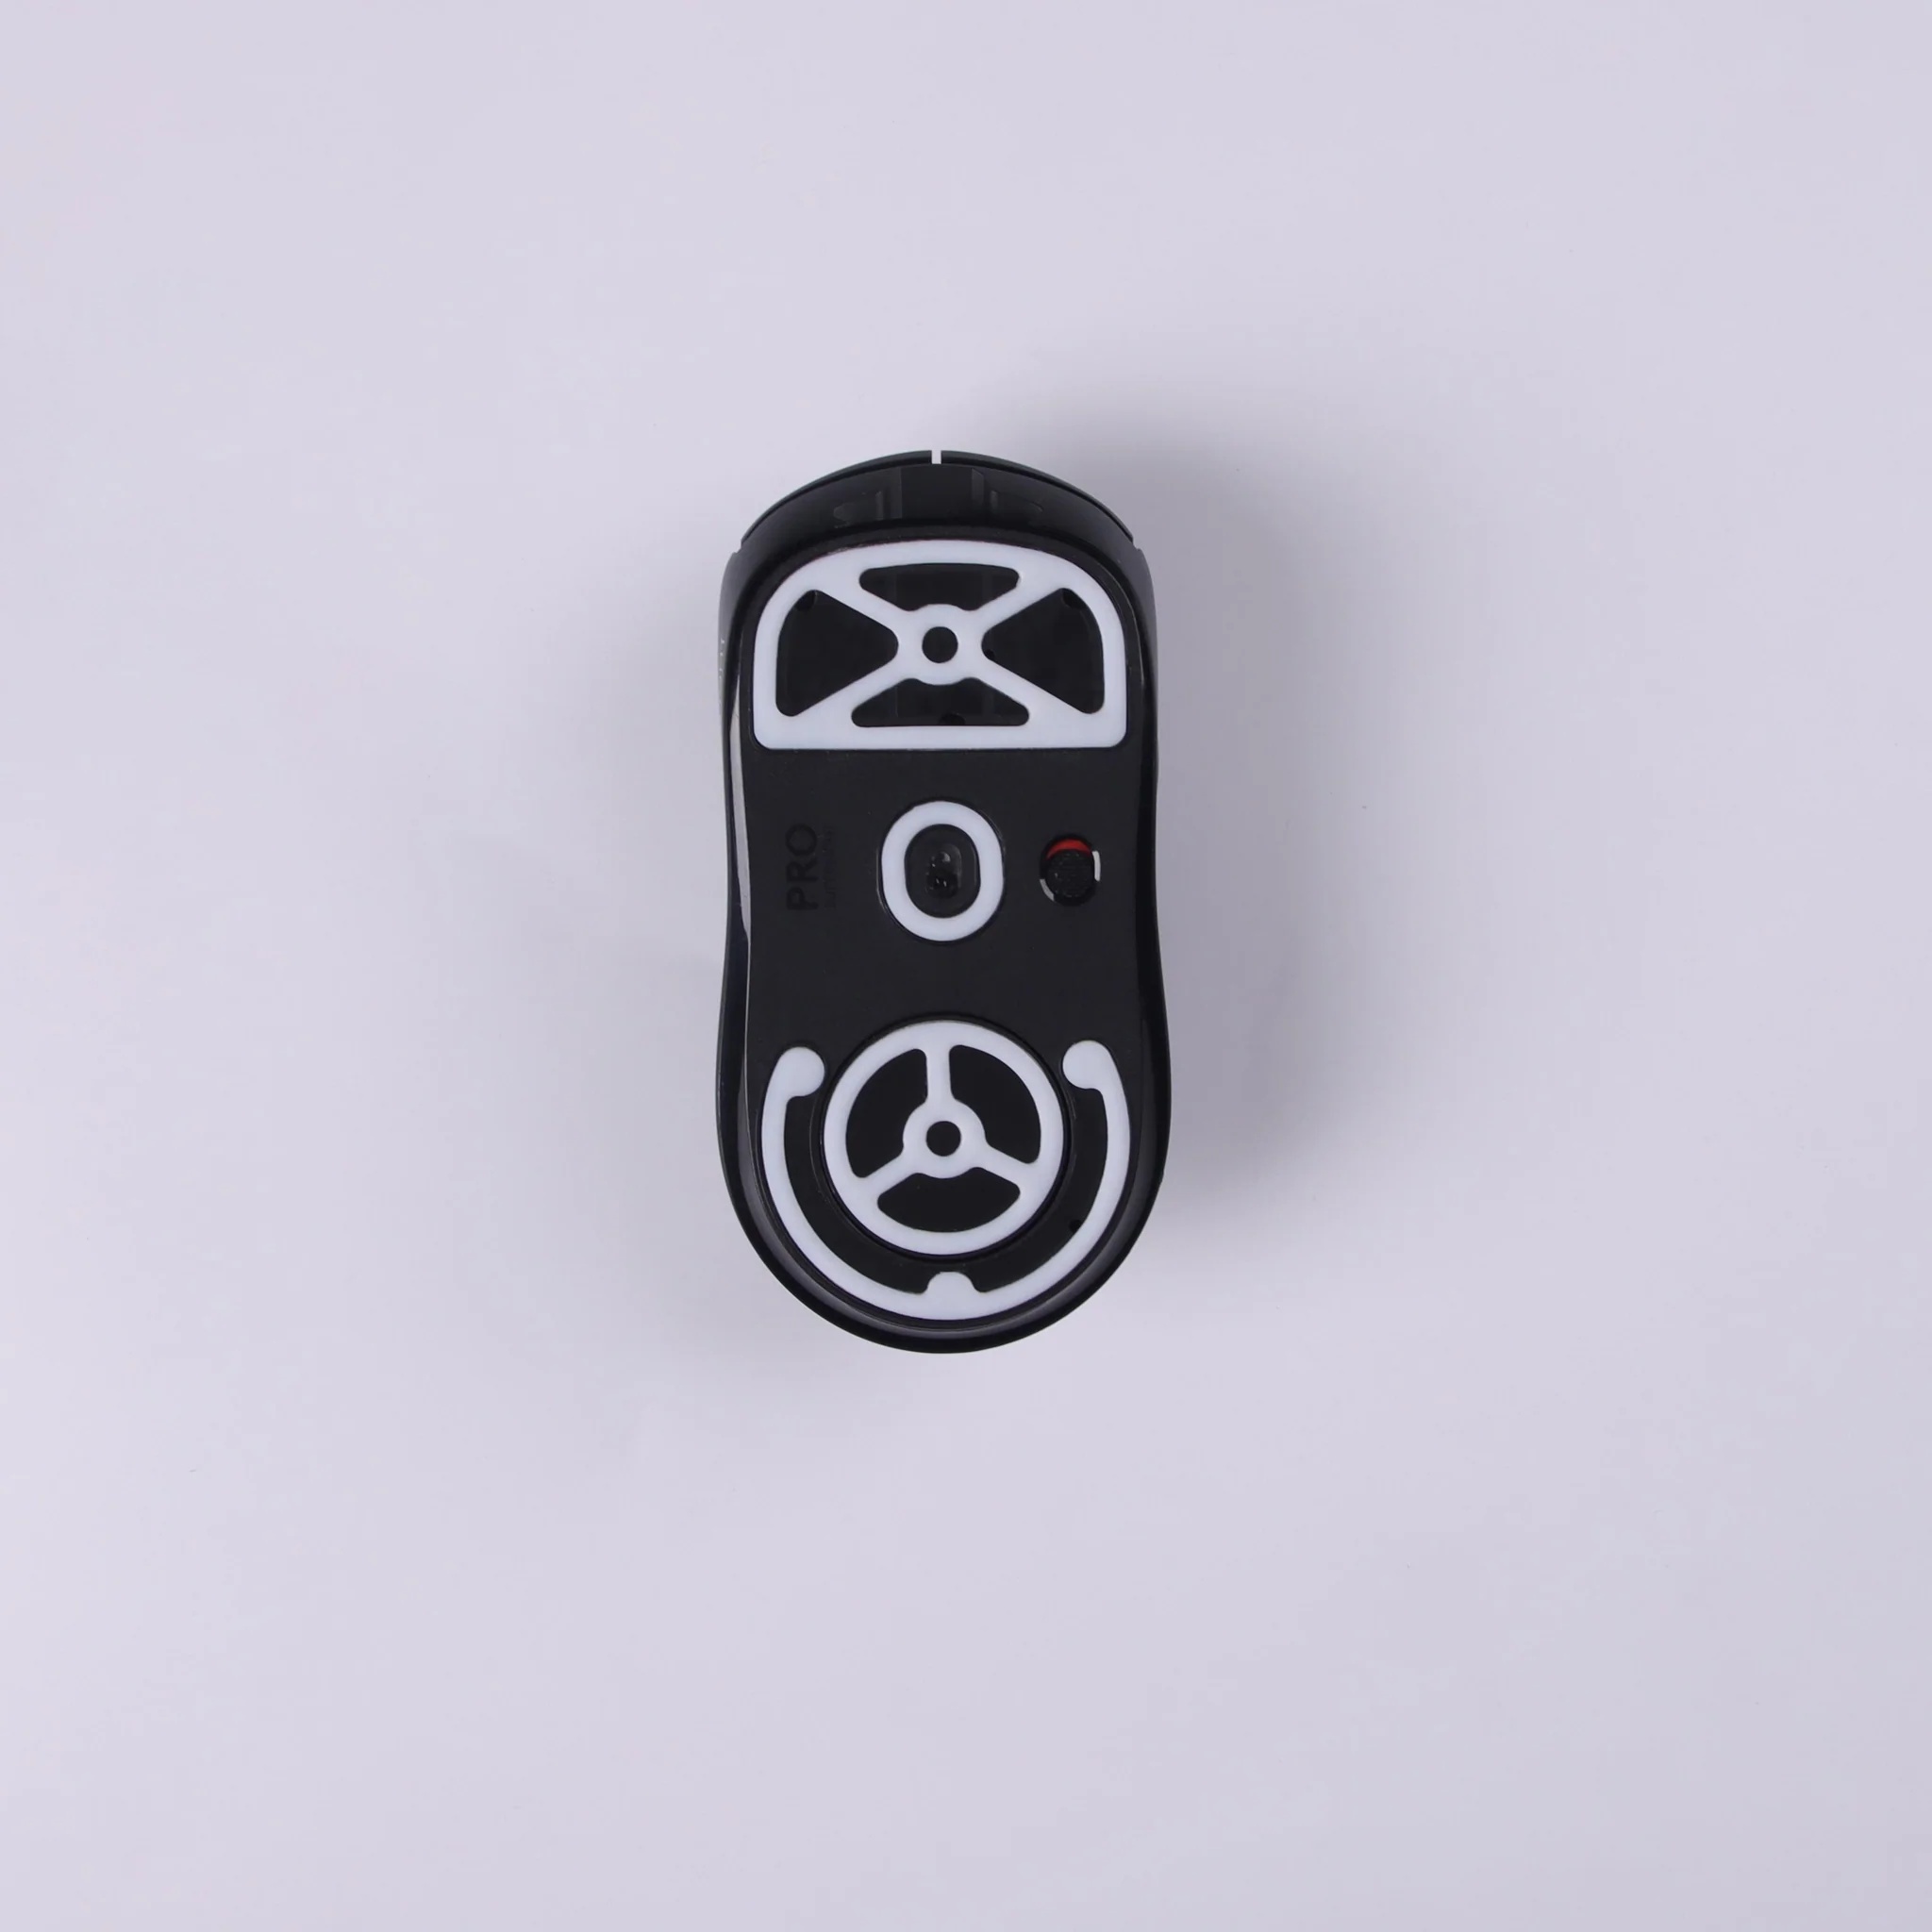
Esports Tiger KRYOS Mouse Skates - Logitech G Pro X Superlight
Esports Tiger KRYOS Mouse Skates Ultra-Light Perforated Design: Crystal-inspired hollow structure cuts weight by up to 50% while ensuring anti-collapse stability, ideal for agile movement in FPS games. Premium PTFE Material: Reduces friction and edge drag for ultra-smooth glide on cloth, hard, or glass mouse pads, with 2.5D curved edges to protect pads and enhance durability. Custom Fit 0.8mm Thickness: Preserves original mouse height and ergonomics for Logitech G PRO X Superlight, including sensor coverage for reliable, steady support in intense gaming sessions. Secure 3M Adhesive: Strong hold without shifting; apply once for long-lasting use—ideal for upgrades without repeated adjustments, with included cleaning wipes. Anti-Collapse Durability : Sturdy segmented filling outlasts stock feet, providing consistent performance and longevity for esports pros and enthusiasts. Application - Logitech G Pro X Superlight (GPX) Series - KRYOS Quantity - 1 Set Brand - ESPTIGER
Brand: Esports Tiger
Category: Electronics > Electronics Accessories > Computer Components > Input Device Accessories > Mice & Trackball Accessories > Mouse Skates